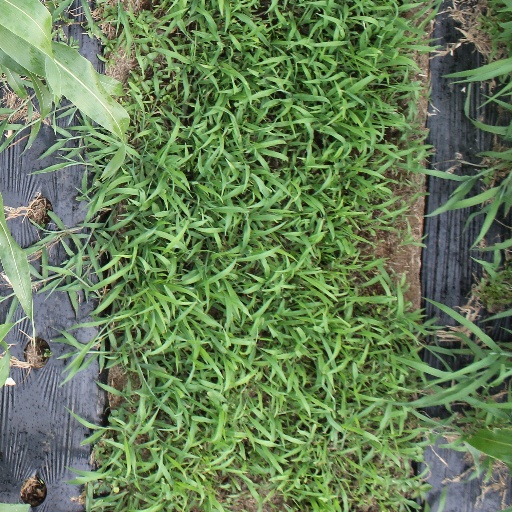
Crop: sorghum